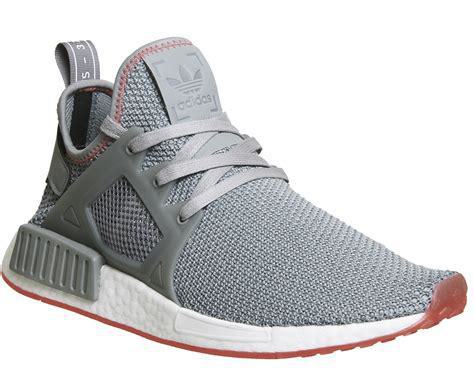
Brand: Adidas
Model: NMD